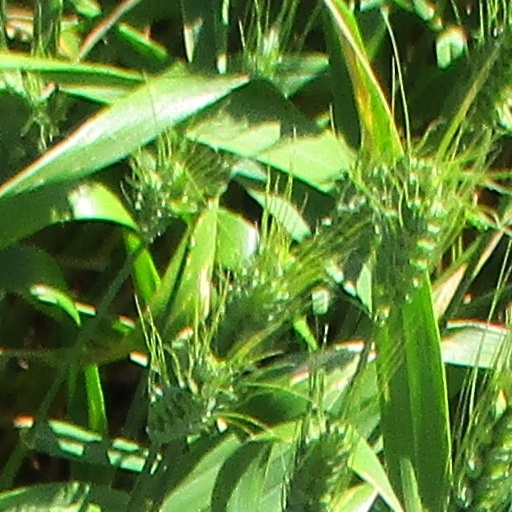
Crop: wheat